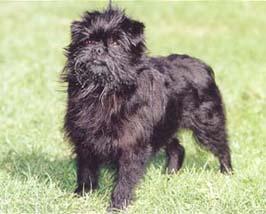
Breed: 200-n000012-affenpinscher